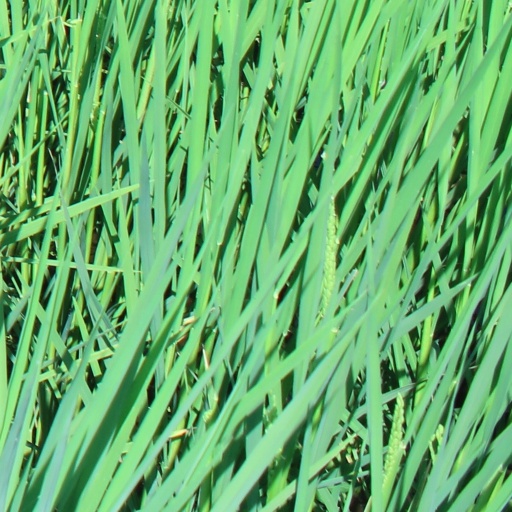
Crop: rice